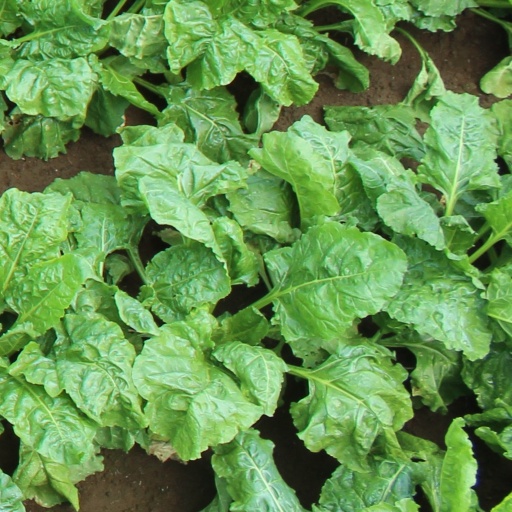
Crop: sugar beet